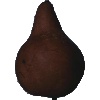
Label: Pear Kaiser 1